Festival Folclórico y Reinado Nacional del Bambuco

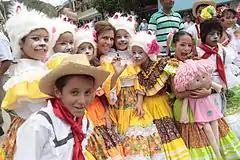
Woman wearing the festival's traditional outfit.

The "Festival del Bambuco en San Juan y San Pedro", formerly called "Festival Folclórico y Reinado Nacional del Bambuco" or Bambuco Pageant and Folkloric Festival in English, is the largest and most important celebration in Huila Department and one of the most important celebrations in southern Colombia. It is celebrated annually in the city of Neiva during the Feast of Saints Peter and Paul and attracts a considerable number of Colombian and foreign tourists. The festival was declared National Cultural heritage by the Congress of Colombia in 2006.